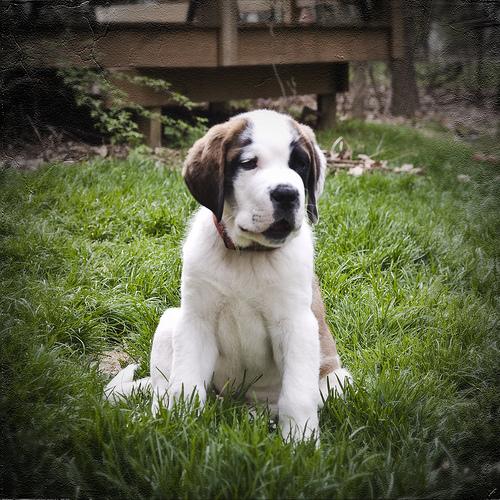
Breed: saint bernard